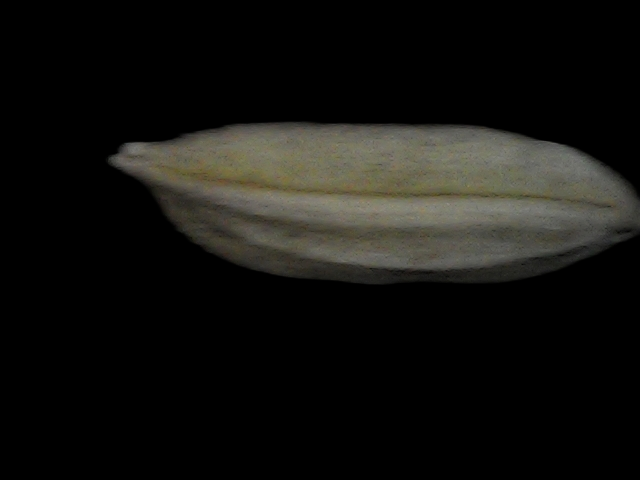
Rice variety: Bd72